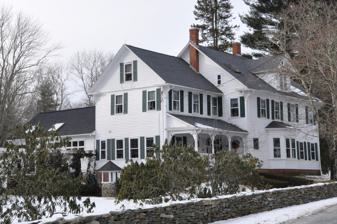
Building: Goff Farm
Country: United States of America
Year built: 1800
United States historic place Goff Farm U.S. National Register of Historic Places Show map of Massachusetts Show map of the United States Location Rehoboth, Massachusetts Coordinates 41°52′2″N 71°15′30″W / 41.86722°N 71.25833°W / 41.86722; -71.25833 Built c. 1800 Architectural style Italianate MPS Rehoboth MRA NRHP reference No. 83000672 Added to NRHP June 6, 1983 Goff Farm is a historic farmhouse at 157 Perryville Road in Rehoboth, Massachusetts .  The 2 + 1 ⁄ 2 -story wood-frame house was built c. 1800, with Federal styling, as a single-story residence.  It was extensively remodeled in 1897, adding the second floor and Italianate features.  The house retains significant interior details, including polished brass hardware and varnished wood paneling. Members of the Goff family were prominent in local politics, and their farmland was in active use until its acquisition for the Rehoboth Country Club. The house was listed on the National Register of Historic Places in 1983, where it is listed at 158 Perryville Road. See also National Register of Historic Places listings in Bristol County, Massachusetts References